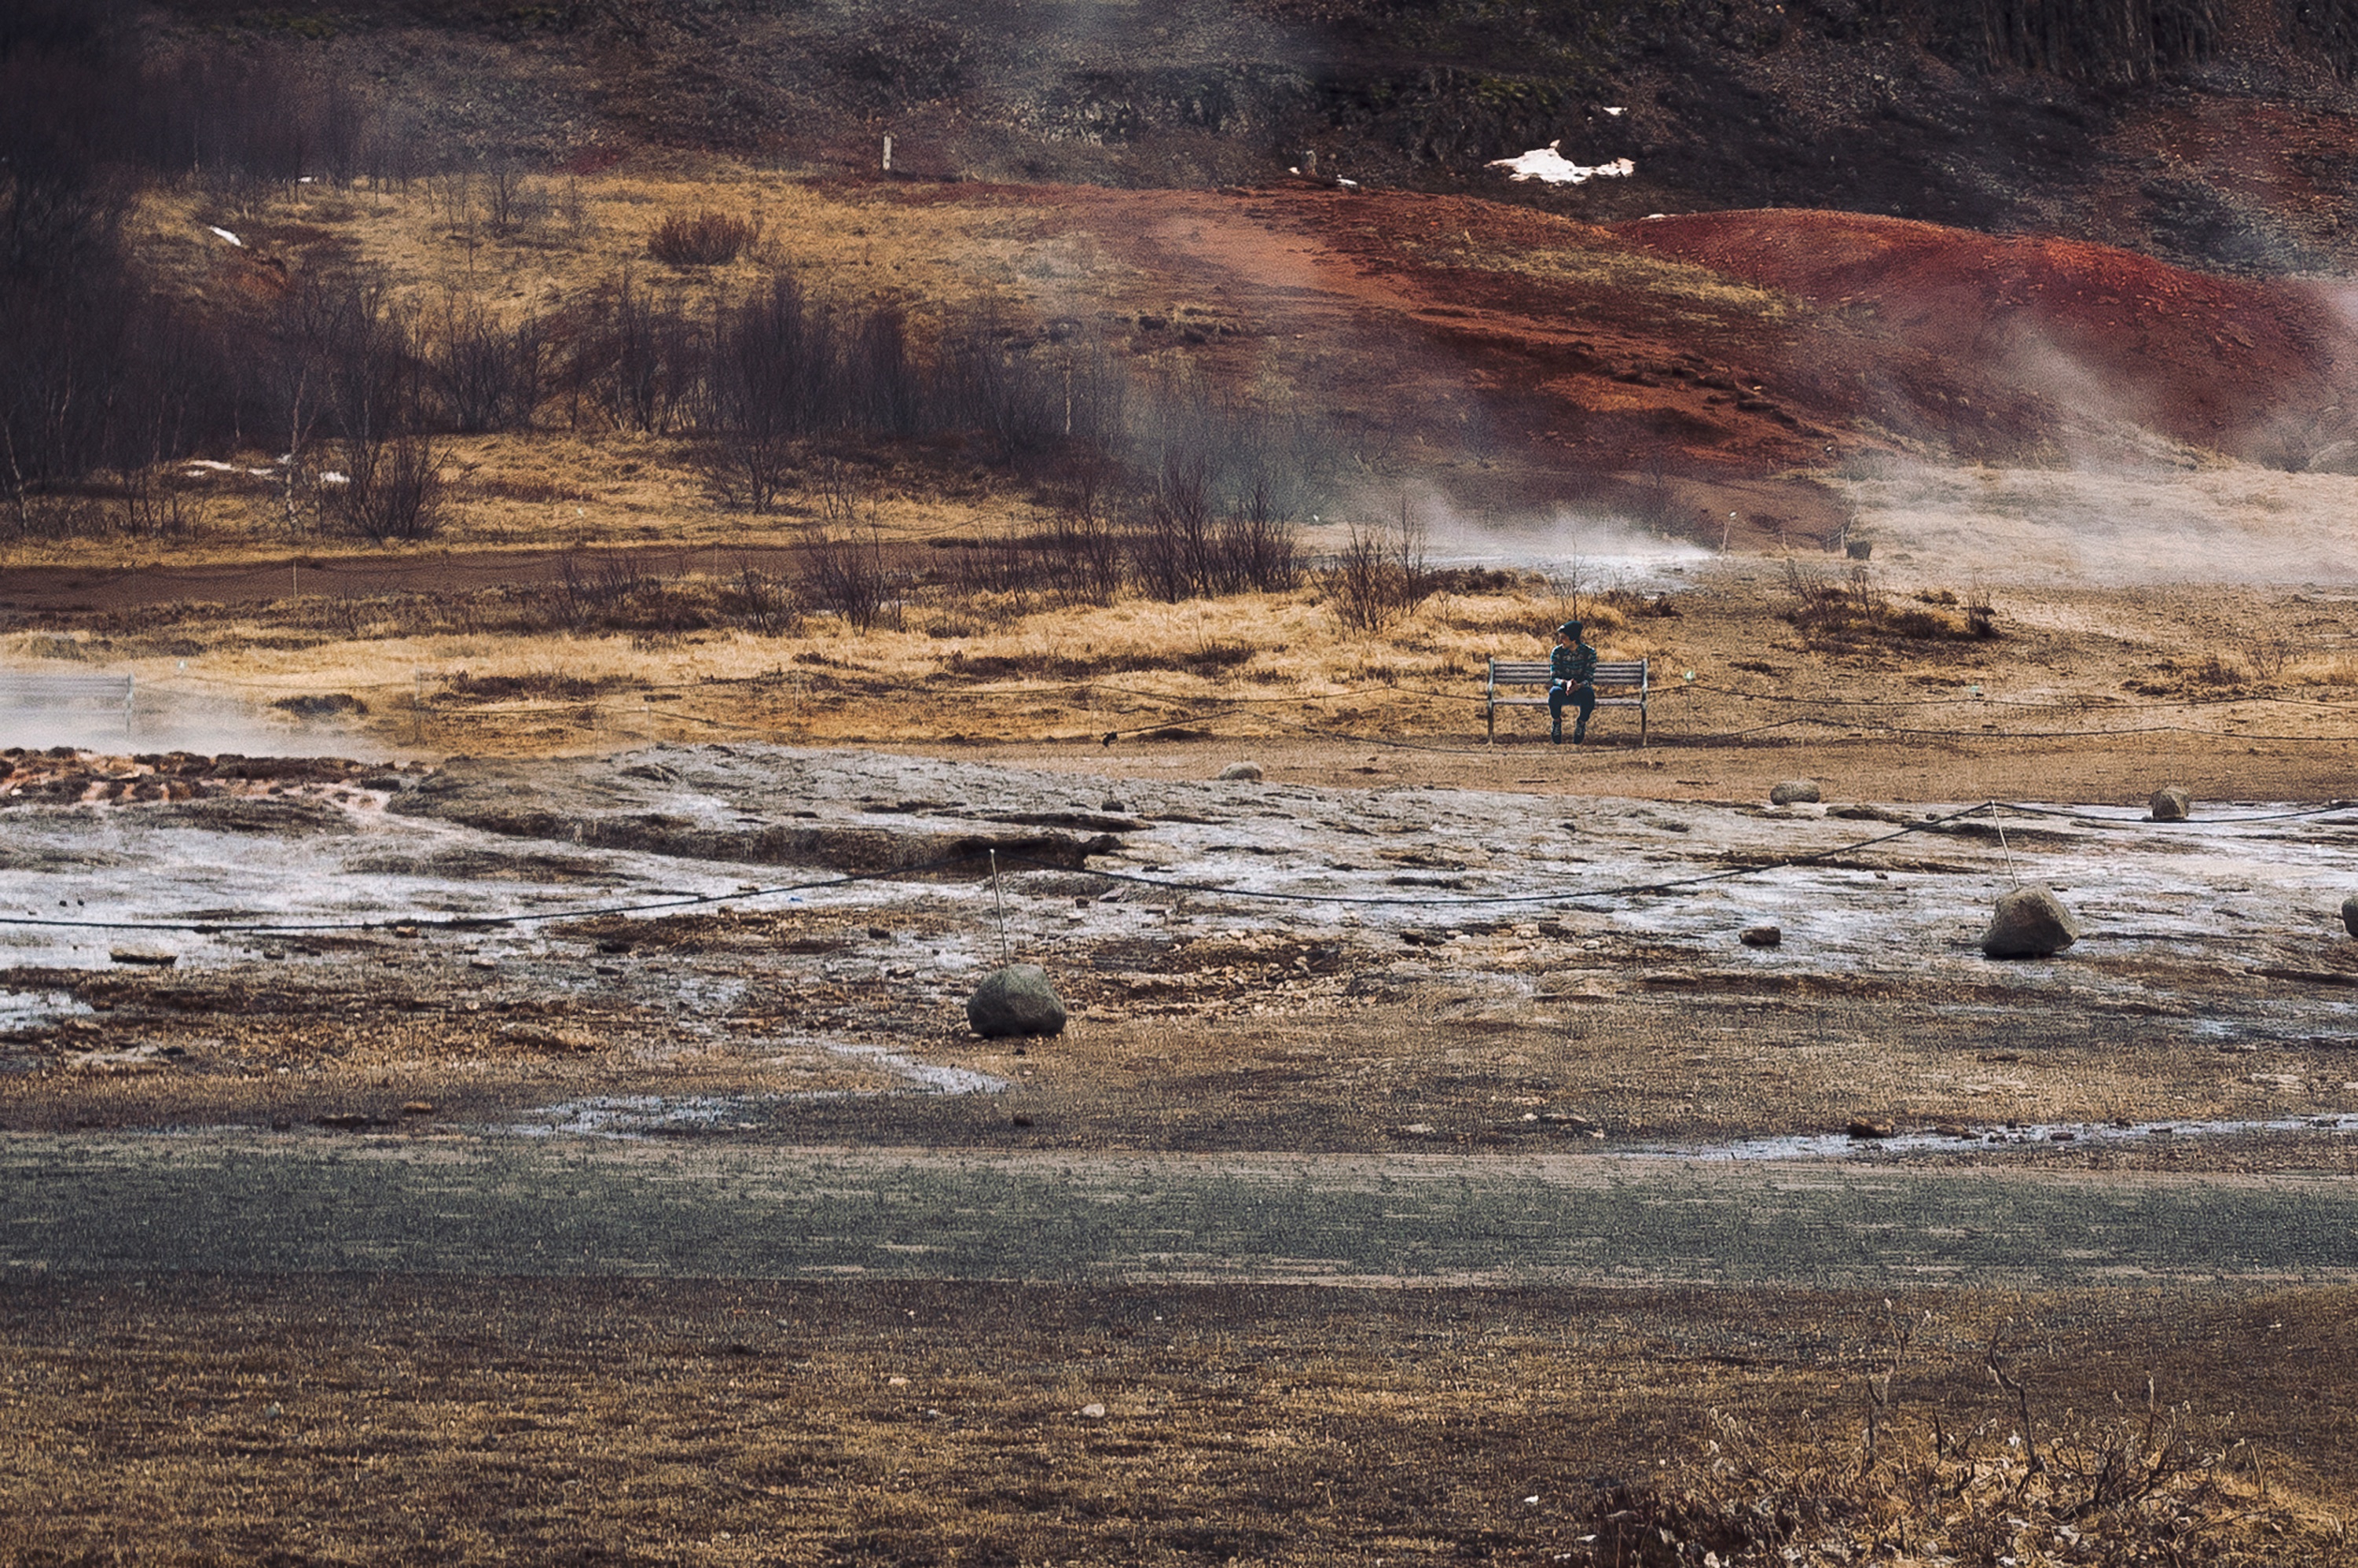
landscape, sea, coast, rock, wilderness, morning, geology, badlands, wetland, plateau, tundra, natural environment